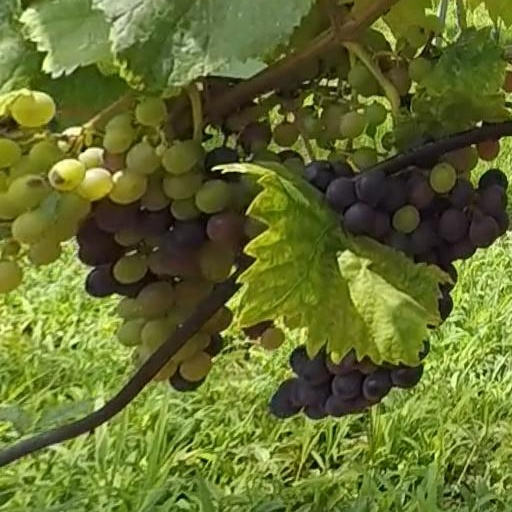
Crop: grape